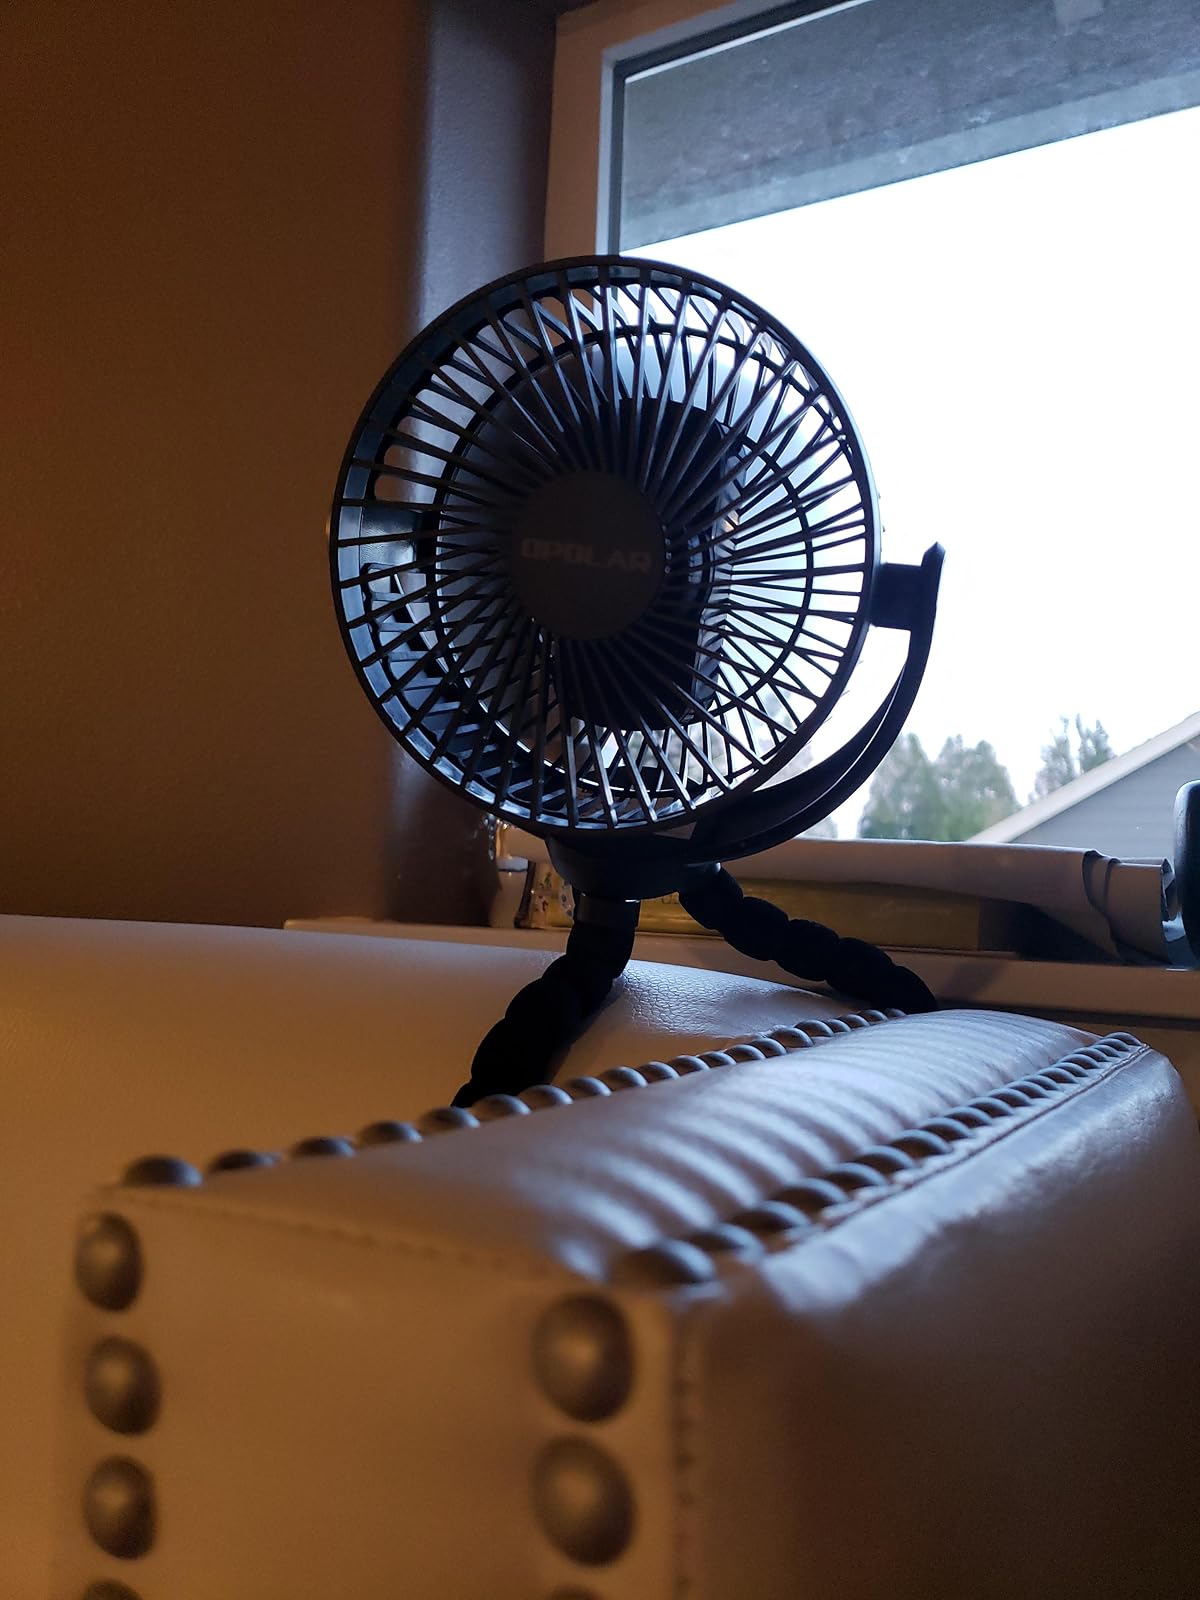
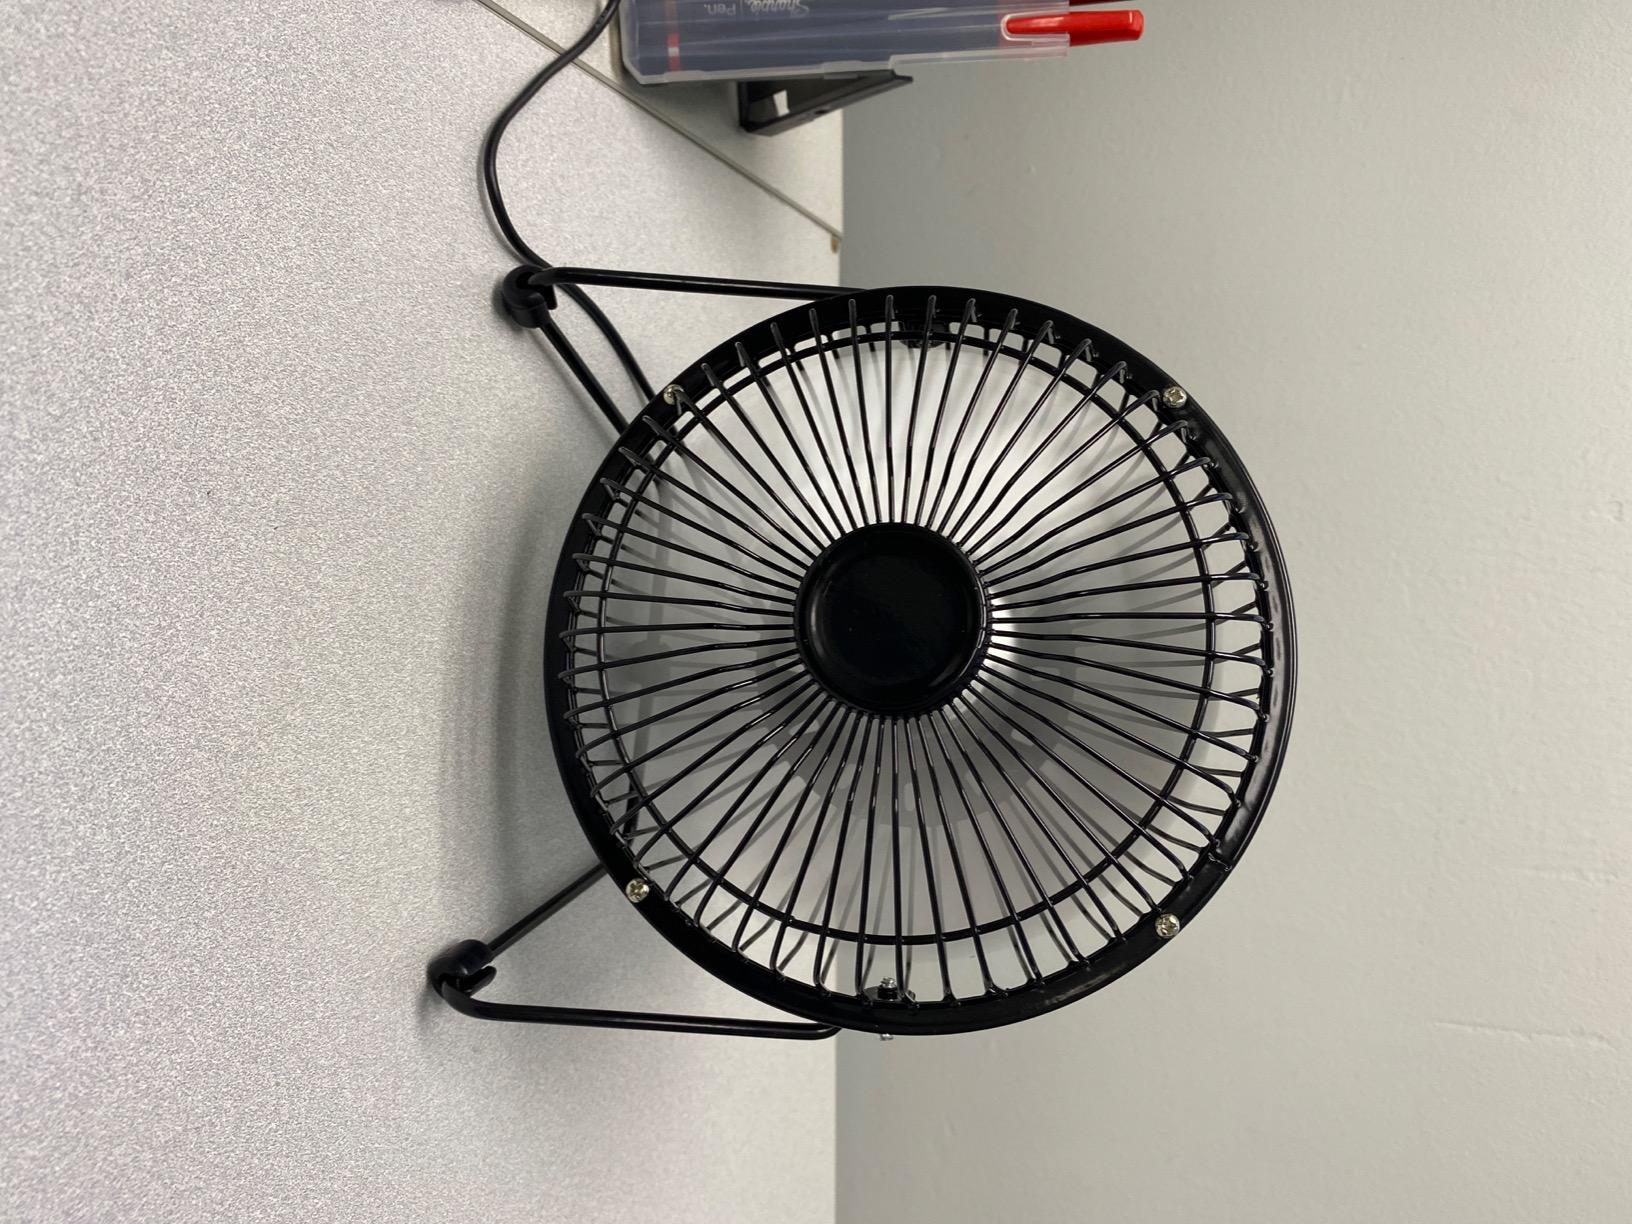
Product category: fan
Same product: no